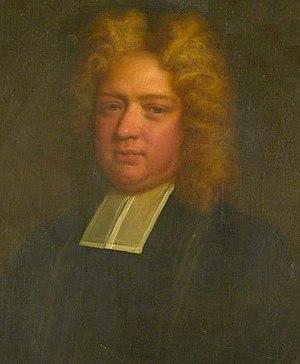
Le doyen de Saint-Paul est le chef du chapitre de la Cathédrale Saint-Paul de Londres. Le doyen de Saint-Paul est également doyen de l'Ordre de l'Empire britannique.
William Sherlock est un théologien et prélat anglais.